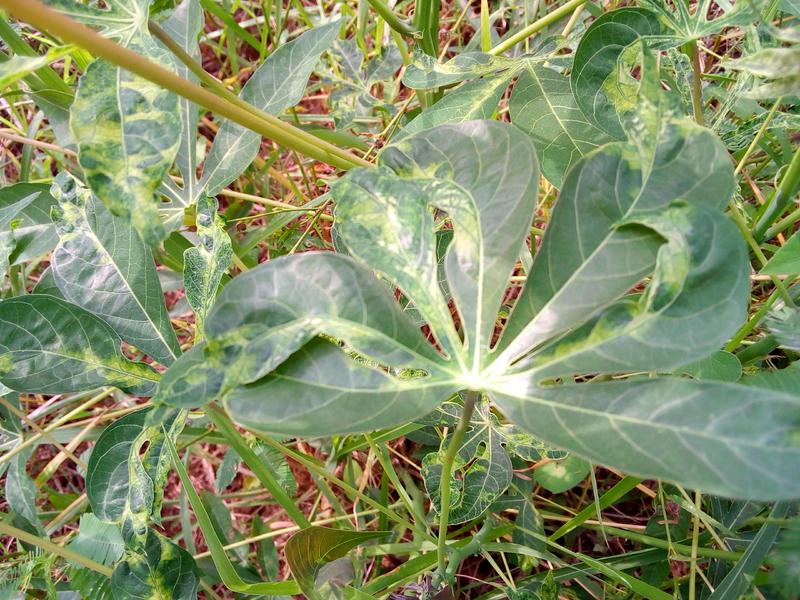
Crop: cassava
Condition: mosaic_disease